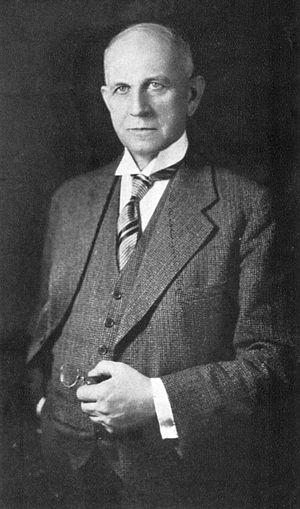
Photo de Joseph-Auguste Frigon. Imprimée comme photo de député. Numérisé d'une copie imprimée, avec sous la photo la légende «J. A. Frigon, M.P.P., comté de St-Maurice».
L'élection générale québécoise de 1927 se déroule le 16 mai 1927 afin d'élire à l'Assemblée législative du Québec les députés de la 17ᵉ législature. Il s'agit de la 17ᵉ élection générale dans cette province du Canada depuis la confédération de 1867.
Joseph-Auguste Frigon est un homme d'affaires et homme politique québécois. Il a été maire de Saint-Narcisse et maire de Shawinigan Falls. Il a été le député de la circonscription de Saint-Maurice à l'Assemblée législative du Québec de 1927 à 1935.